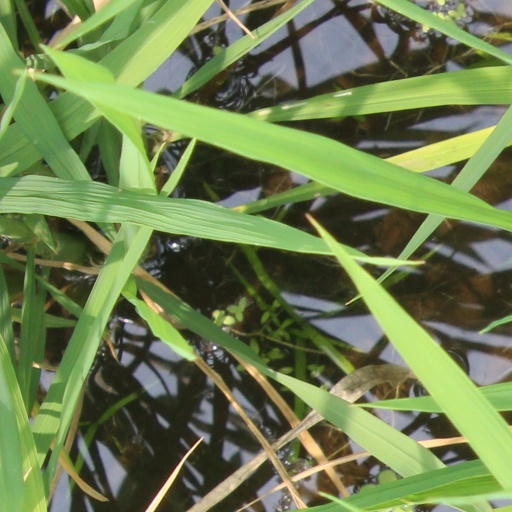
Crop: rice